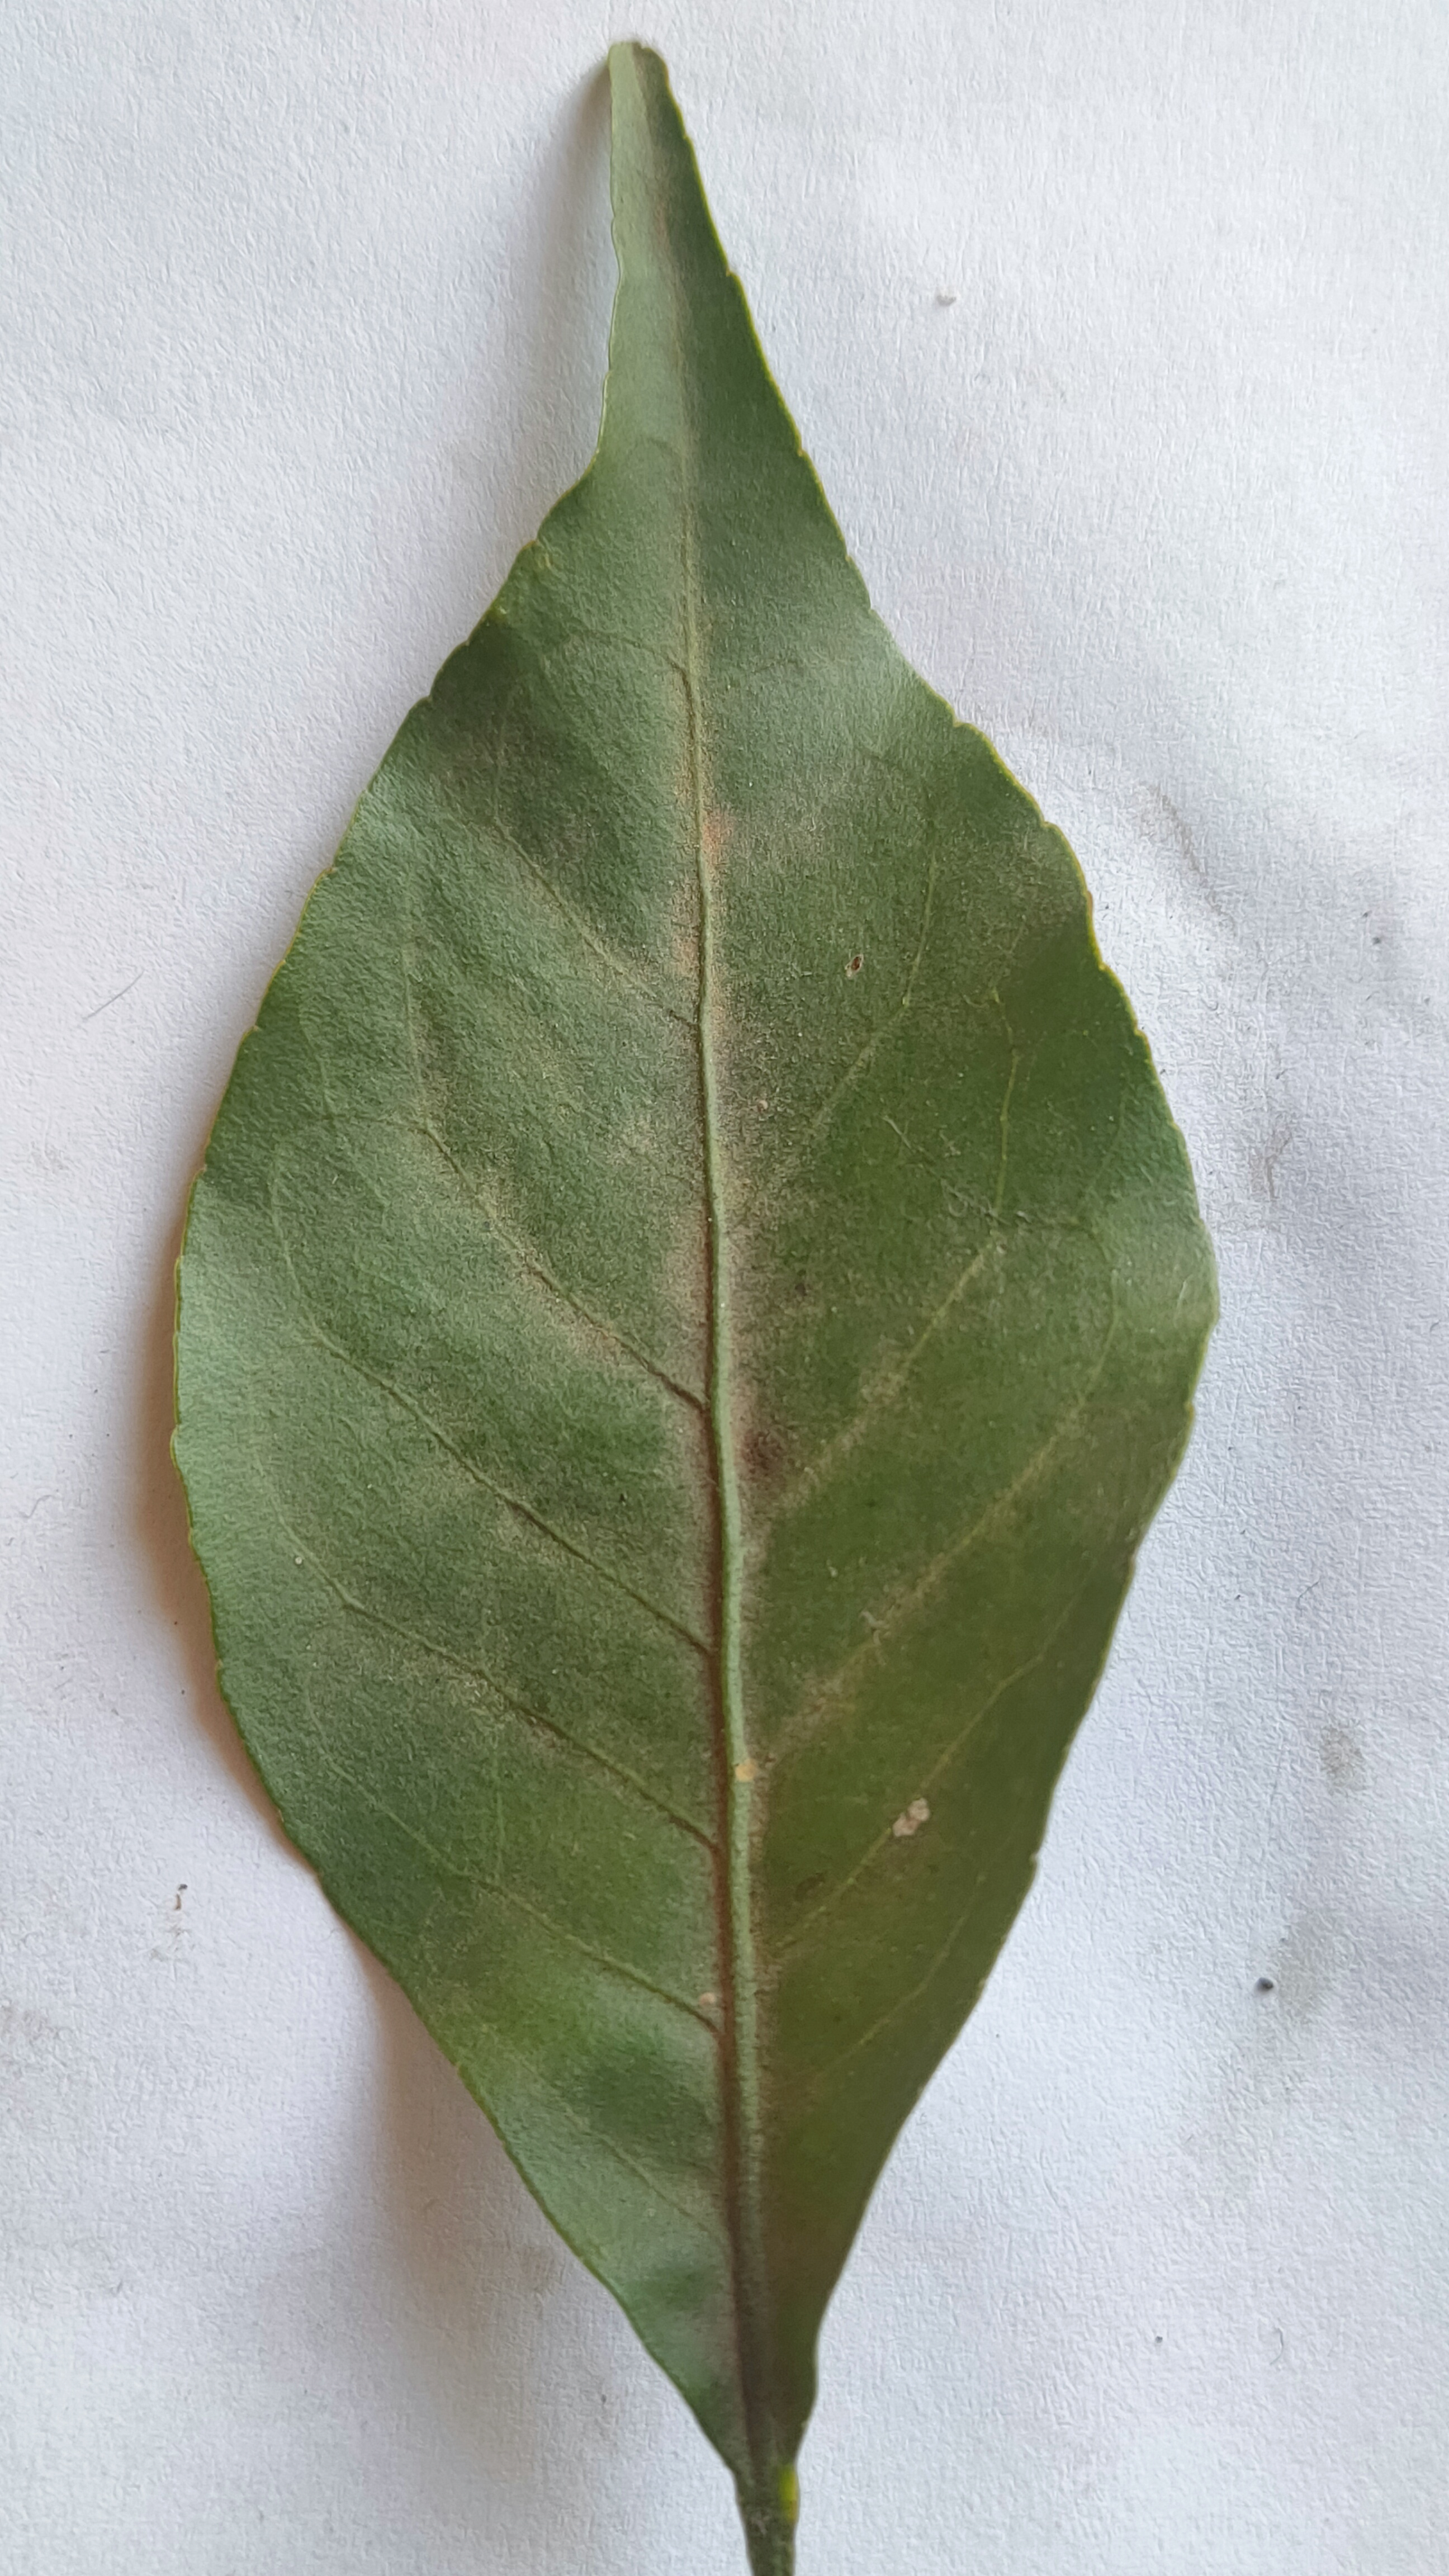
Leaf variety: Aegle marmelos